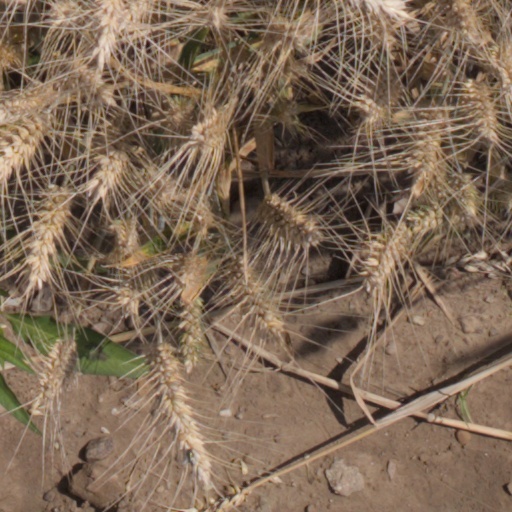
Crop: wheat